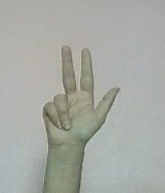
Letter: al